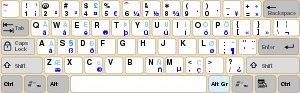
La disposition des touches d'un clavier de saisie permet de saisir les caractères de l'alphabet d'une langue sur une machine à écrire, un clavier d'ordinateur et sur certains appareils électroniques plus récents. La plupart des pays utilisent une ou plusieurs dispositions adaptées.
Le QWERTY est une disposition des touches de clavier de machine à écrire brevetée en 1878 par Christopher Latham Sholes, qui fut le 52ᵉ homme à inventer la machine à écrire.